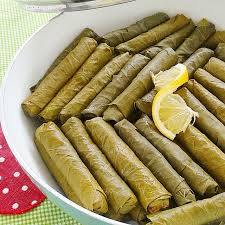
Yemek: yaprak_sarma